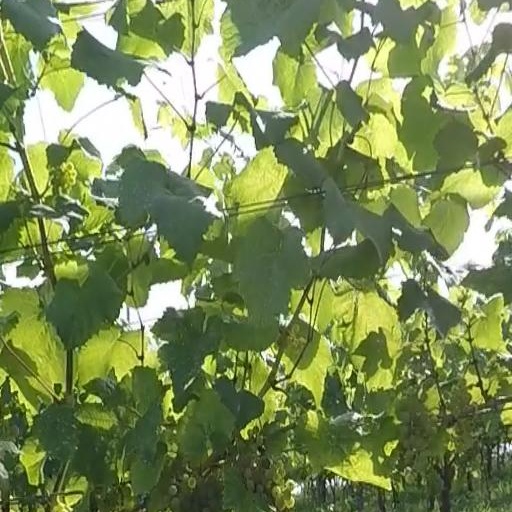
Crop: grape